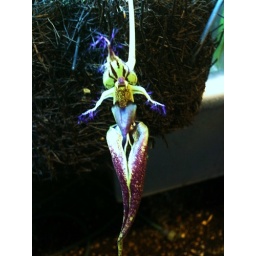
These orchids are blooming in my green house today.